James Tooley

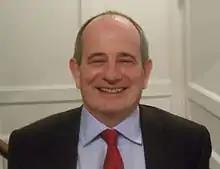
James Tooley at the Institute of Economic Affairs in London on 25 February 2015, after his talk entitled "50 years after EG West's 'Education and the State'."

James Nicholas Tooley (born July 1959, in Southampton, England) is a professor of educational entrepreneurship and of education policy at the University of Buckingham. In July 2020, Tooley was appointed as the new Vice-Chancellor of the University of Buckingham, succeeding Sir Anthony Seldon from 1 October 2020.